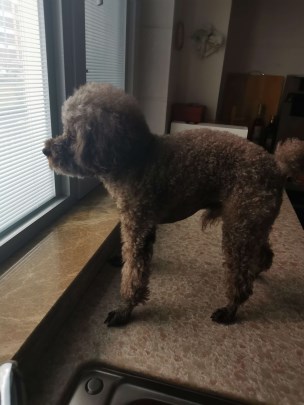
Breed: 7449-n000128-teddy